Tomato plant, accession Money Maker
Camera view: horizontal (90 deg, fisheye); turntable rotation: 0 degrees
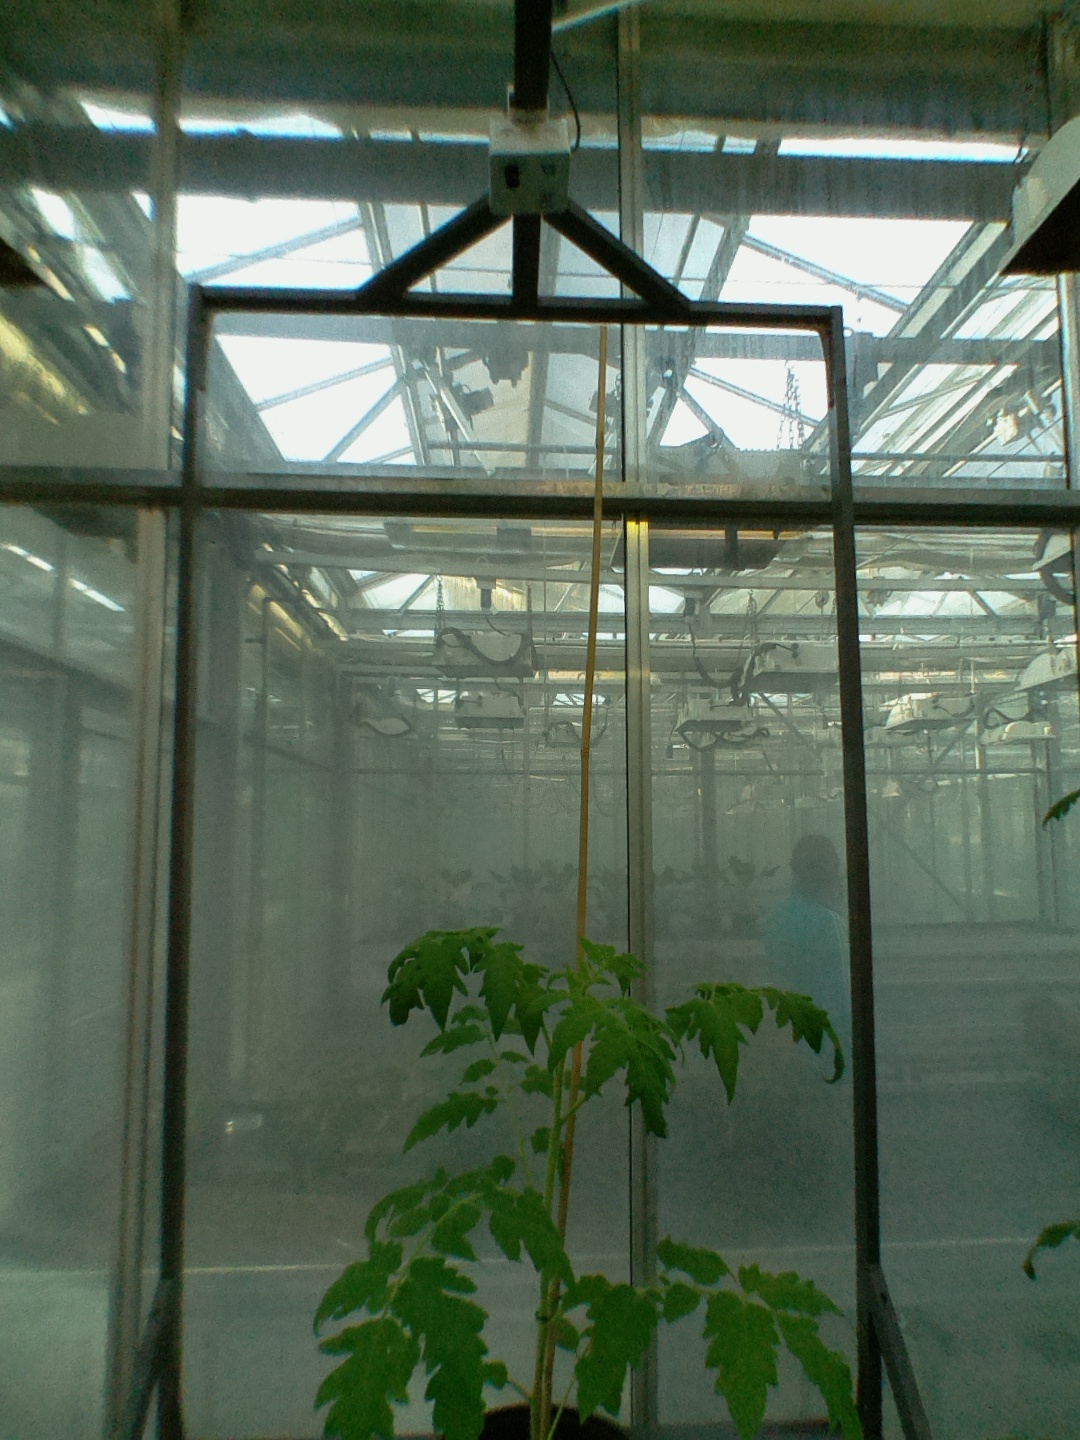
BBCH growth stage 15: 10 of true leaves visible